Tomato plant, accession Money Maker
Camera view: bottom (45 deg); turntable rotation: 150 degrees
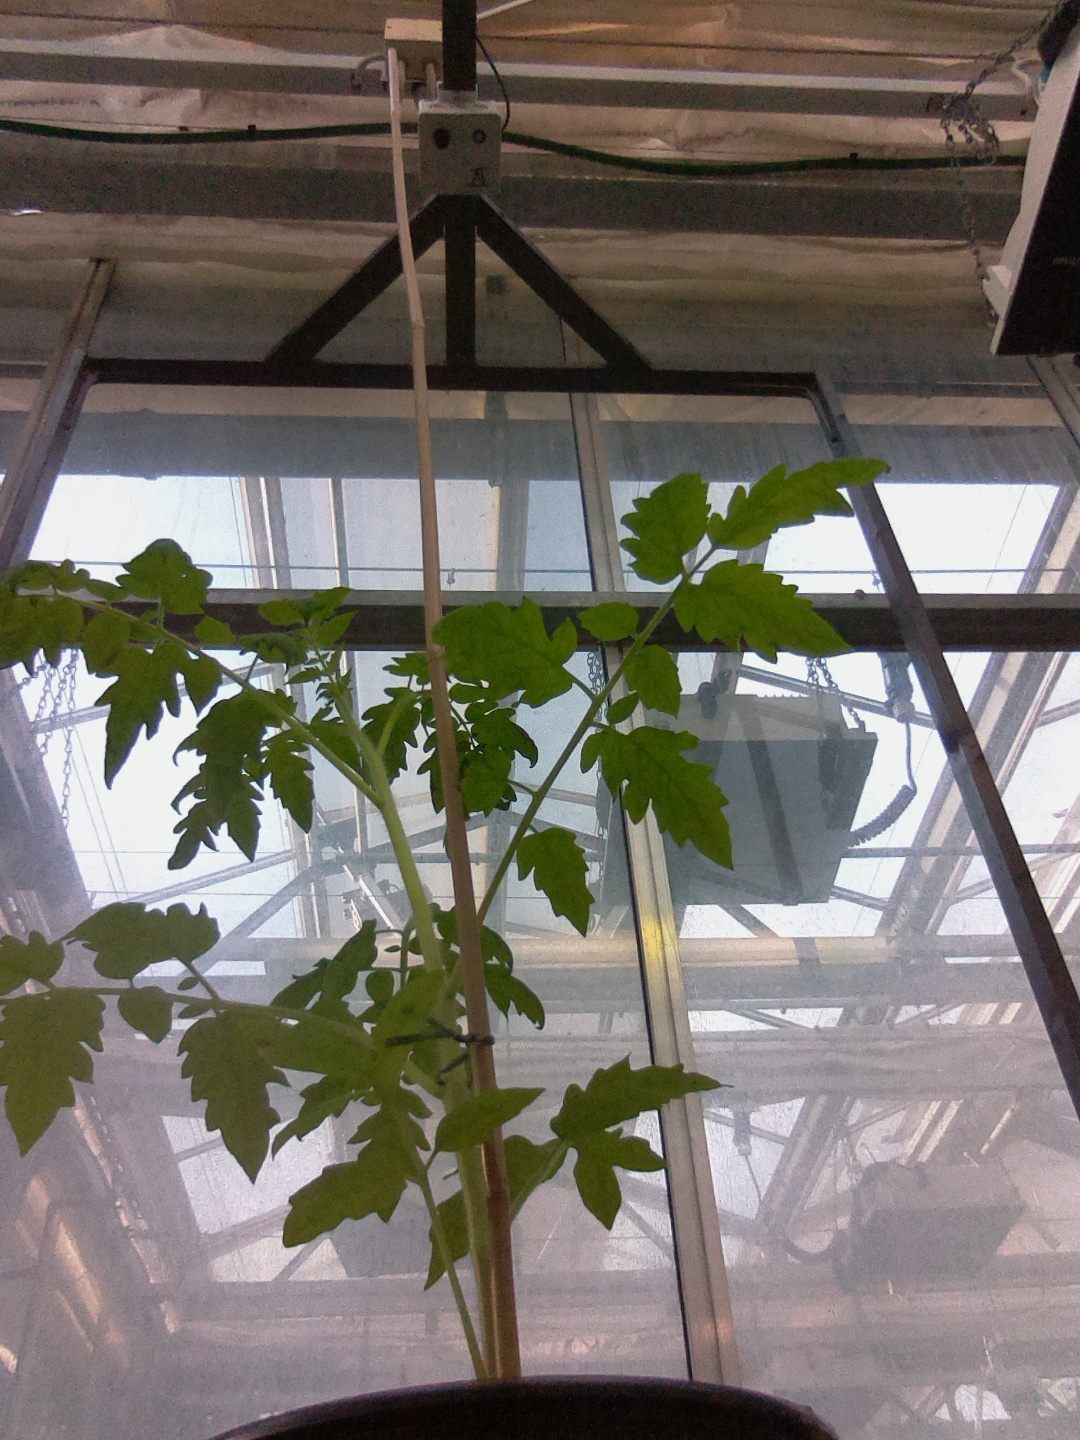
BBCH growth stage 15: 10 of true leaves visible